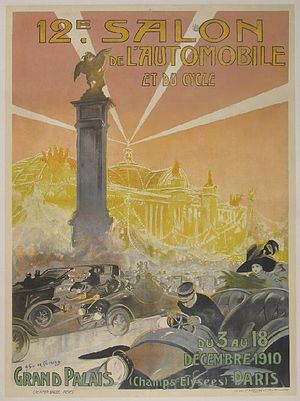
Paris Motor Show
12e. Salon de l'Automobile et du Cycle, reklameplakat for den 12. udstillling i december 1910
Paris Motor Show er en biludstilling, der afholdes hvert andet år i Paris. Udstillingen afholdes i oktober måned og er en af de vigtigste biludstillinger. Der præsenteres som regel mange nye produktionsmodeller og flere konceptbiler viser frem for pressen første gang på udstillingen.